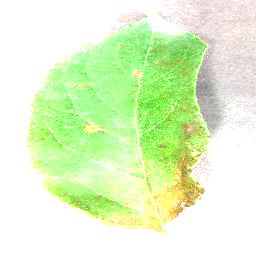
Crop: apple
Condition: cedar_rust